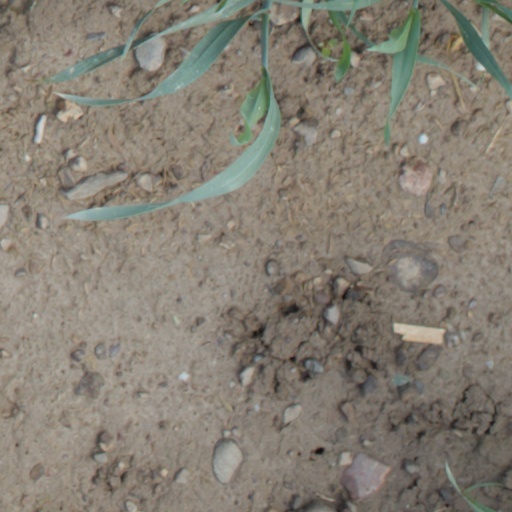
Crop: wheat